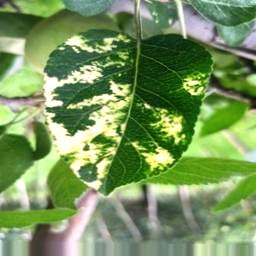
Label: Apple_Mosaic